Green River Covered Bridge

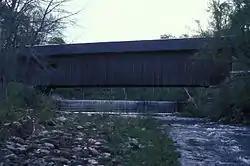

The Green River Covered Bridge is a covered bridge in western Guilford, Vermont. Built in the 1870s by Marcus Worden, it is a Town lattice truss bridge, carrying Green River Road over the eponymous river in a small rural village of the same name. It was listed on the National Register of Historic Places in 1973.